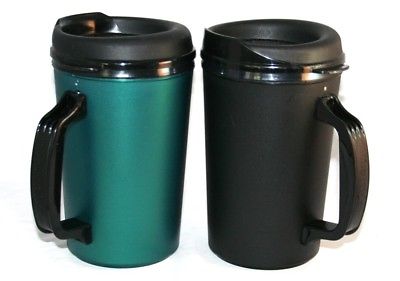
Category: mug